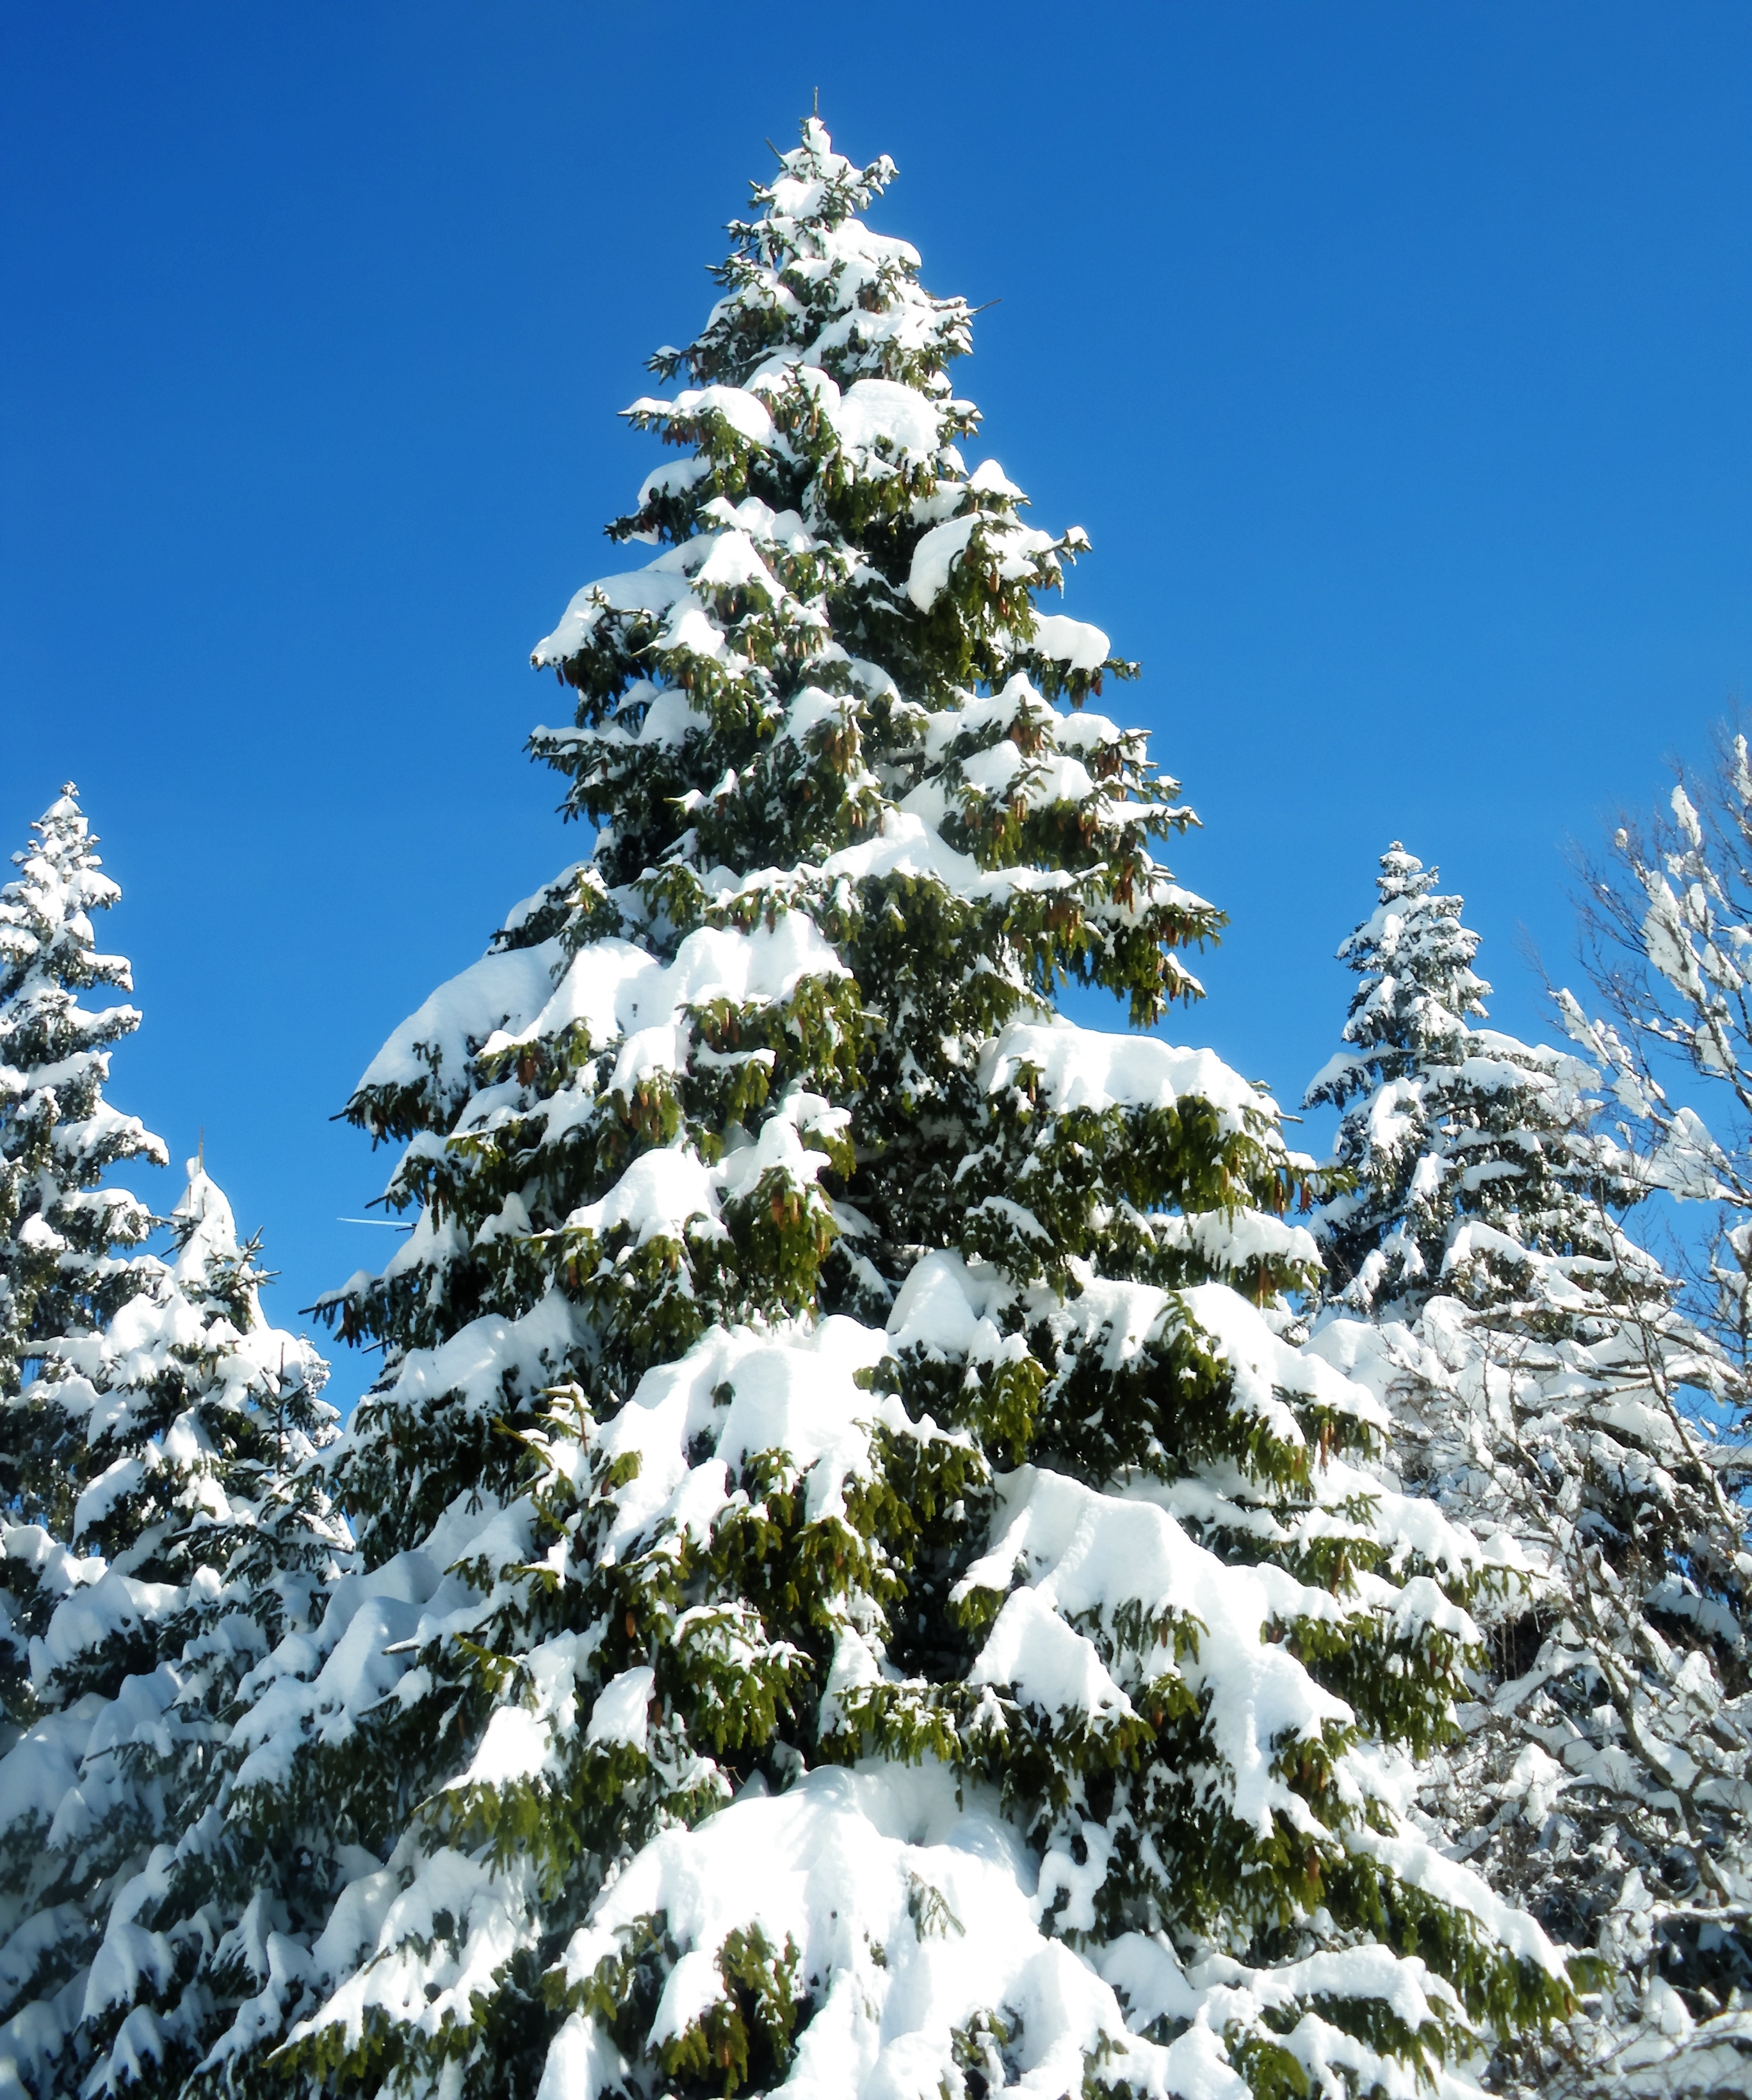
tree, forest, branch, snow, cold, winter, plant, white, evergreen, weather, snowy, fir, christmas tree, season, conifer, christmas decoration, spruce, larch, ecosystem, biome, pine family, woody plant, temperate coniferous forest, land plant